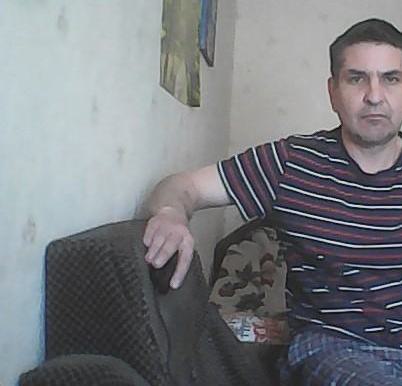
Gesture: no_gesture